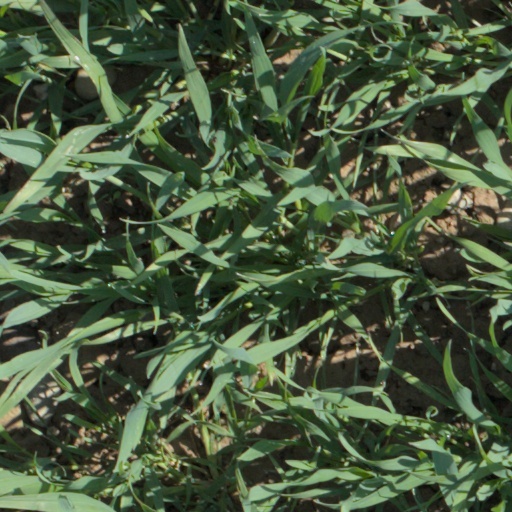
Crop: wheat